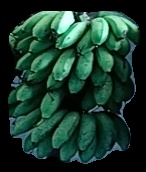
Variety: rasbale
Grade: grade2